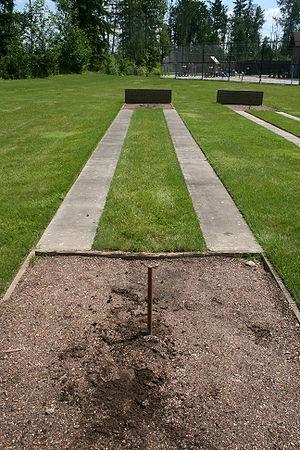
Le fer à cheval est un jeu d'adresse de plein air.